Xerox Daybreak

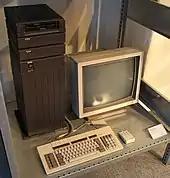
Xerox 8010/6085 Düsseldorf 1984-1989

Daybreak is the final release in the D* (pronounced D-Star) series of machines, some of which share the Wildflower CPU design by Butler Lampson. Machines in this series include, in order, Dolphin, Dorado, Dicentra, Dandelion, Dandetiger, Daybreak, the never-manufactured Daisy, and Dragonfly "a 4-processor VLSI CPU developed at PARC and intended for a high-end printing system".